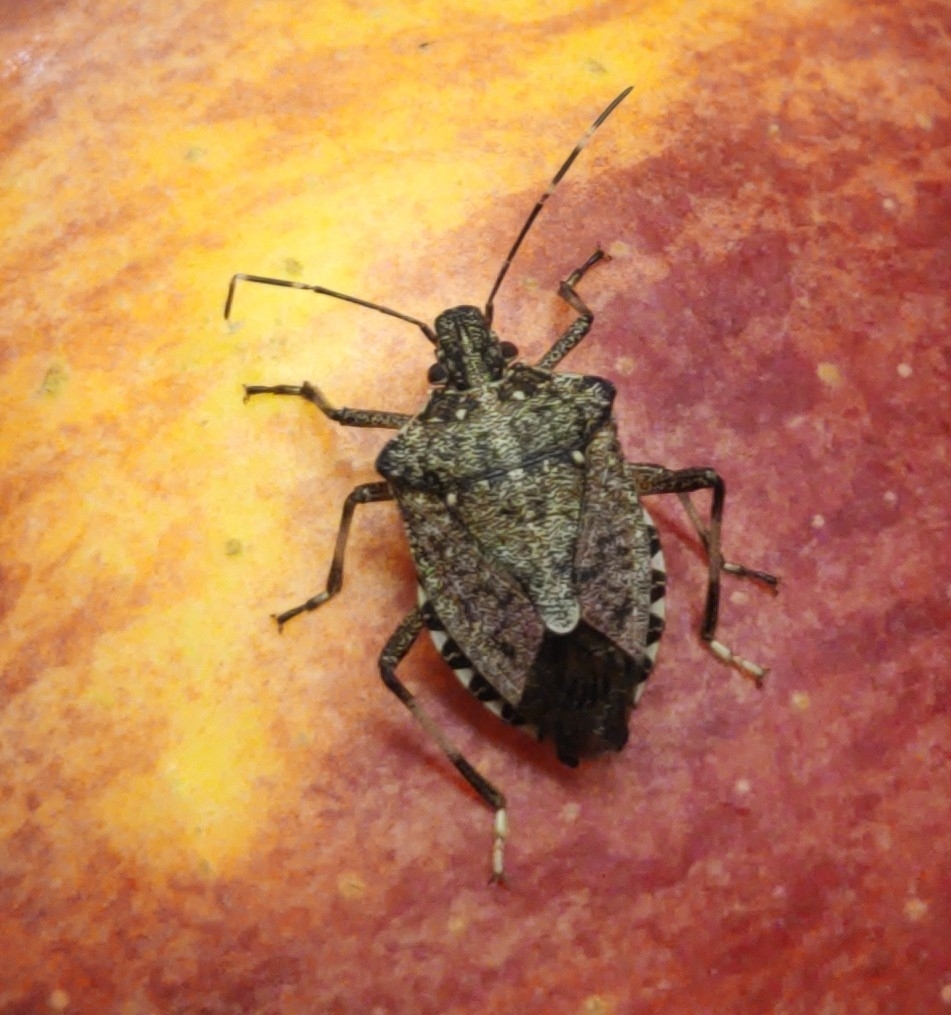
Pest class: stink_bug